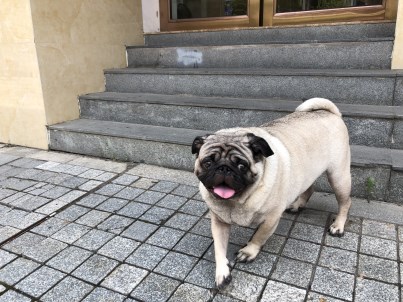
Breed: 798-n000130-pug